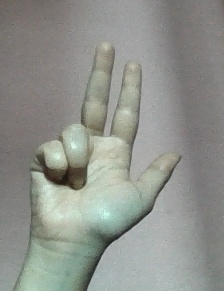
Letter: al